Skagen Line

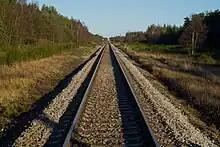
Skagensbanen rail tracks at Bunken Plantation

The Skagen line runs north from Frederikshavn, following the tracks of the Vendsyssel Line out of the city. As the Vendsyssel Line branches west towards Hjørring, the Skagen Line continues north following the curve of the coast line of the Ålbæk Bay, serving the towns of Strandby, Jerup and Ålbæk. From Ålbæk the line continues north, passing through Bunken Plantation, Hulsig Heath and Skagen Plantation before passing through the western part of Skagen to reach its terminus in central Skagen.